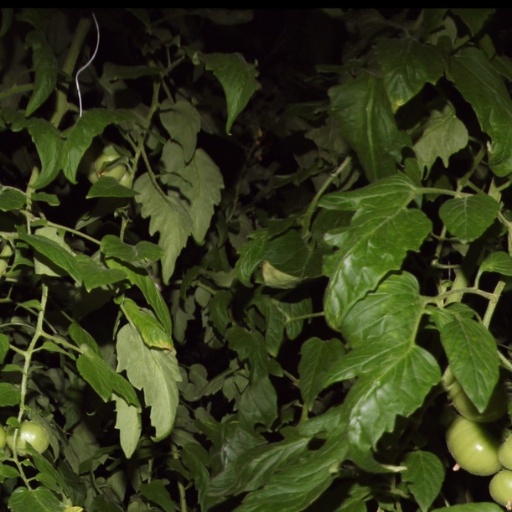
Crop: tomato